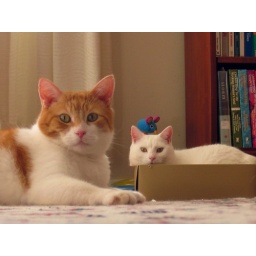
A cat in a box wtih a mouse over her head